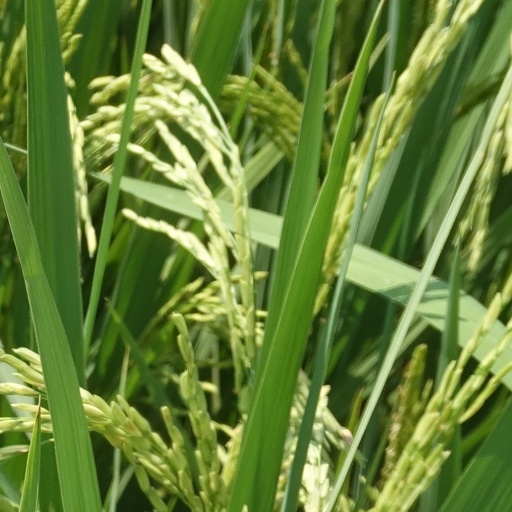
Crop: rice